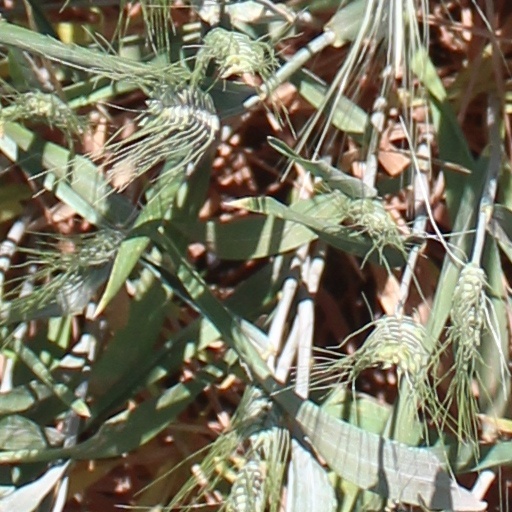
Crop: wheat